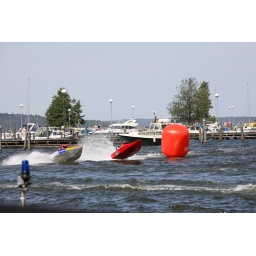
its a race to the finish...that kid in the red boat was balls to the wall